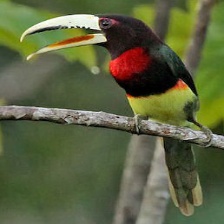
Species: IVORY BILLED ARACARI
Scientific name: PTEROGLOSSUS AZARA
ImageNet parent category: toucan